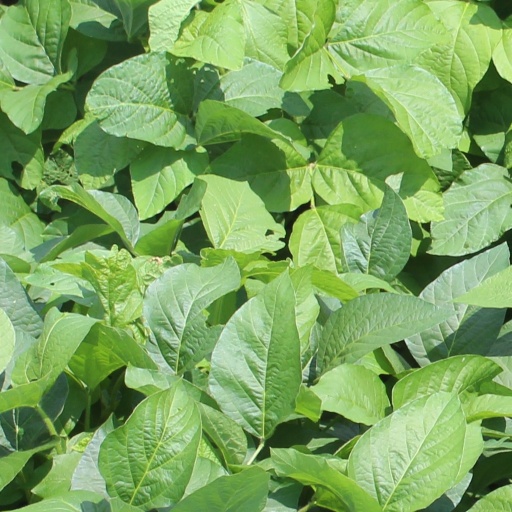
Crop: soybean